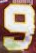
Number: 9